John B. Wogan

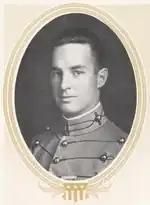
At West Point in 1915

John B. Wogan was born on January 1, 1890, in New Orleans, Louisiana. He graduated from the United States Military Academy at West Point, New York, in 1915 as a part of The class the stars fell on. His classmates were for example Dwight D. Eisenhower, Omar Bradley, James Van Fleet, Paul J. Mueller, Charles W. Ryder and Stafford LeRoy Irwin, all big future generals of World War II.